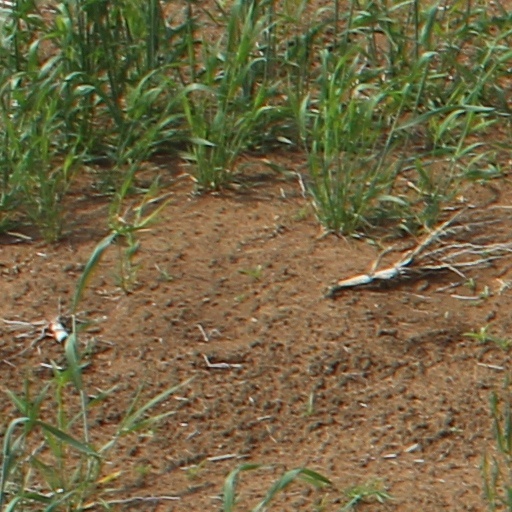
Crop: wheat